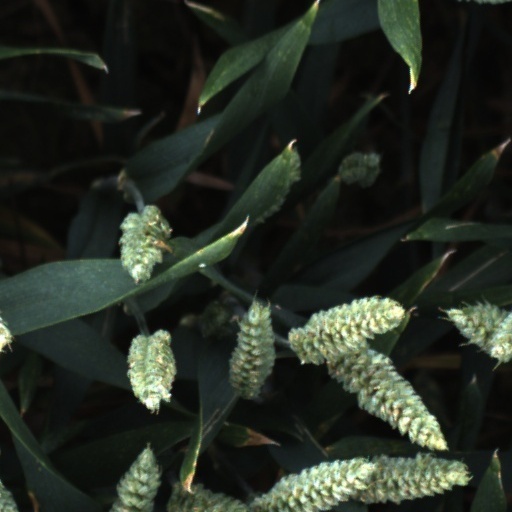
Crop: wheat